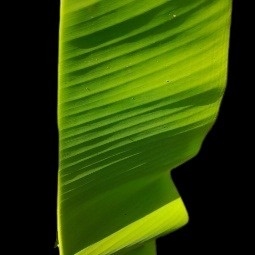
Label: Healthy